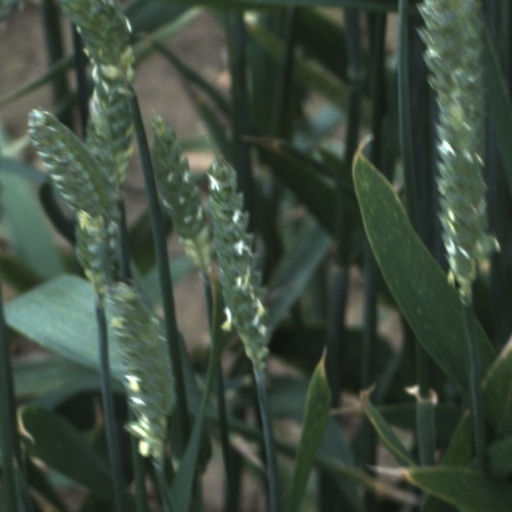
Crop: wheat